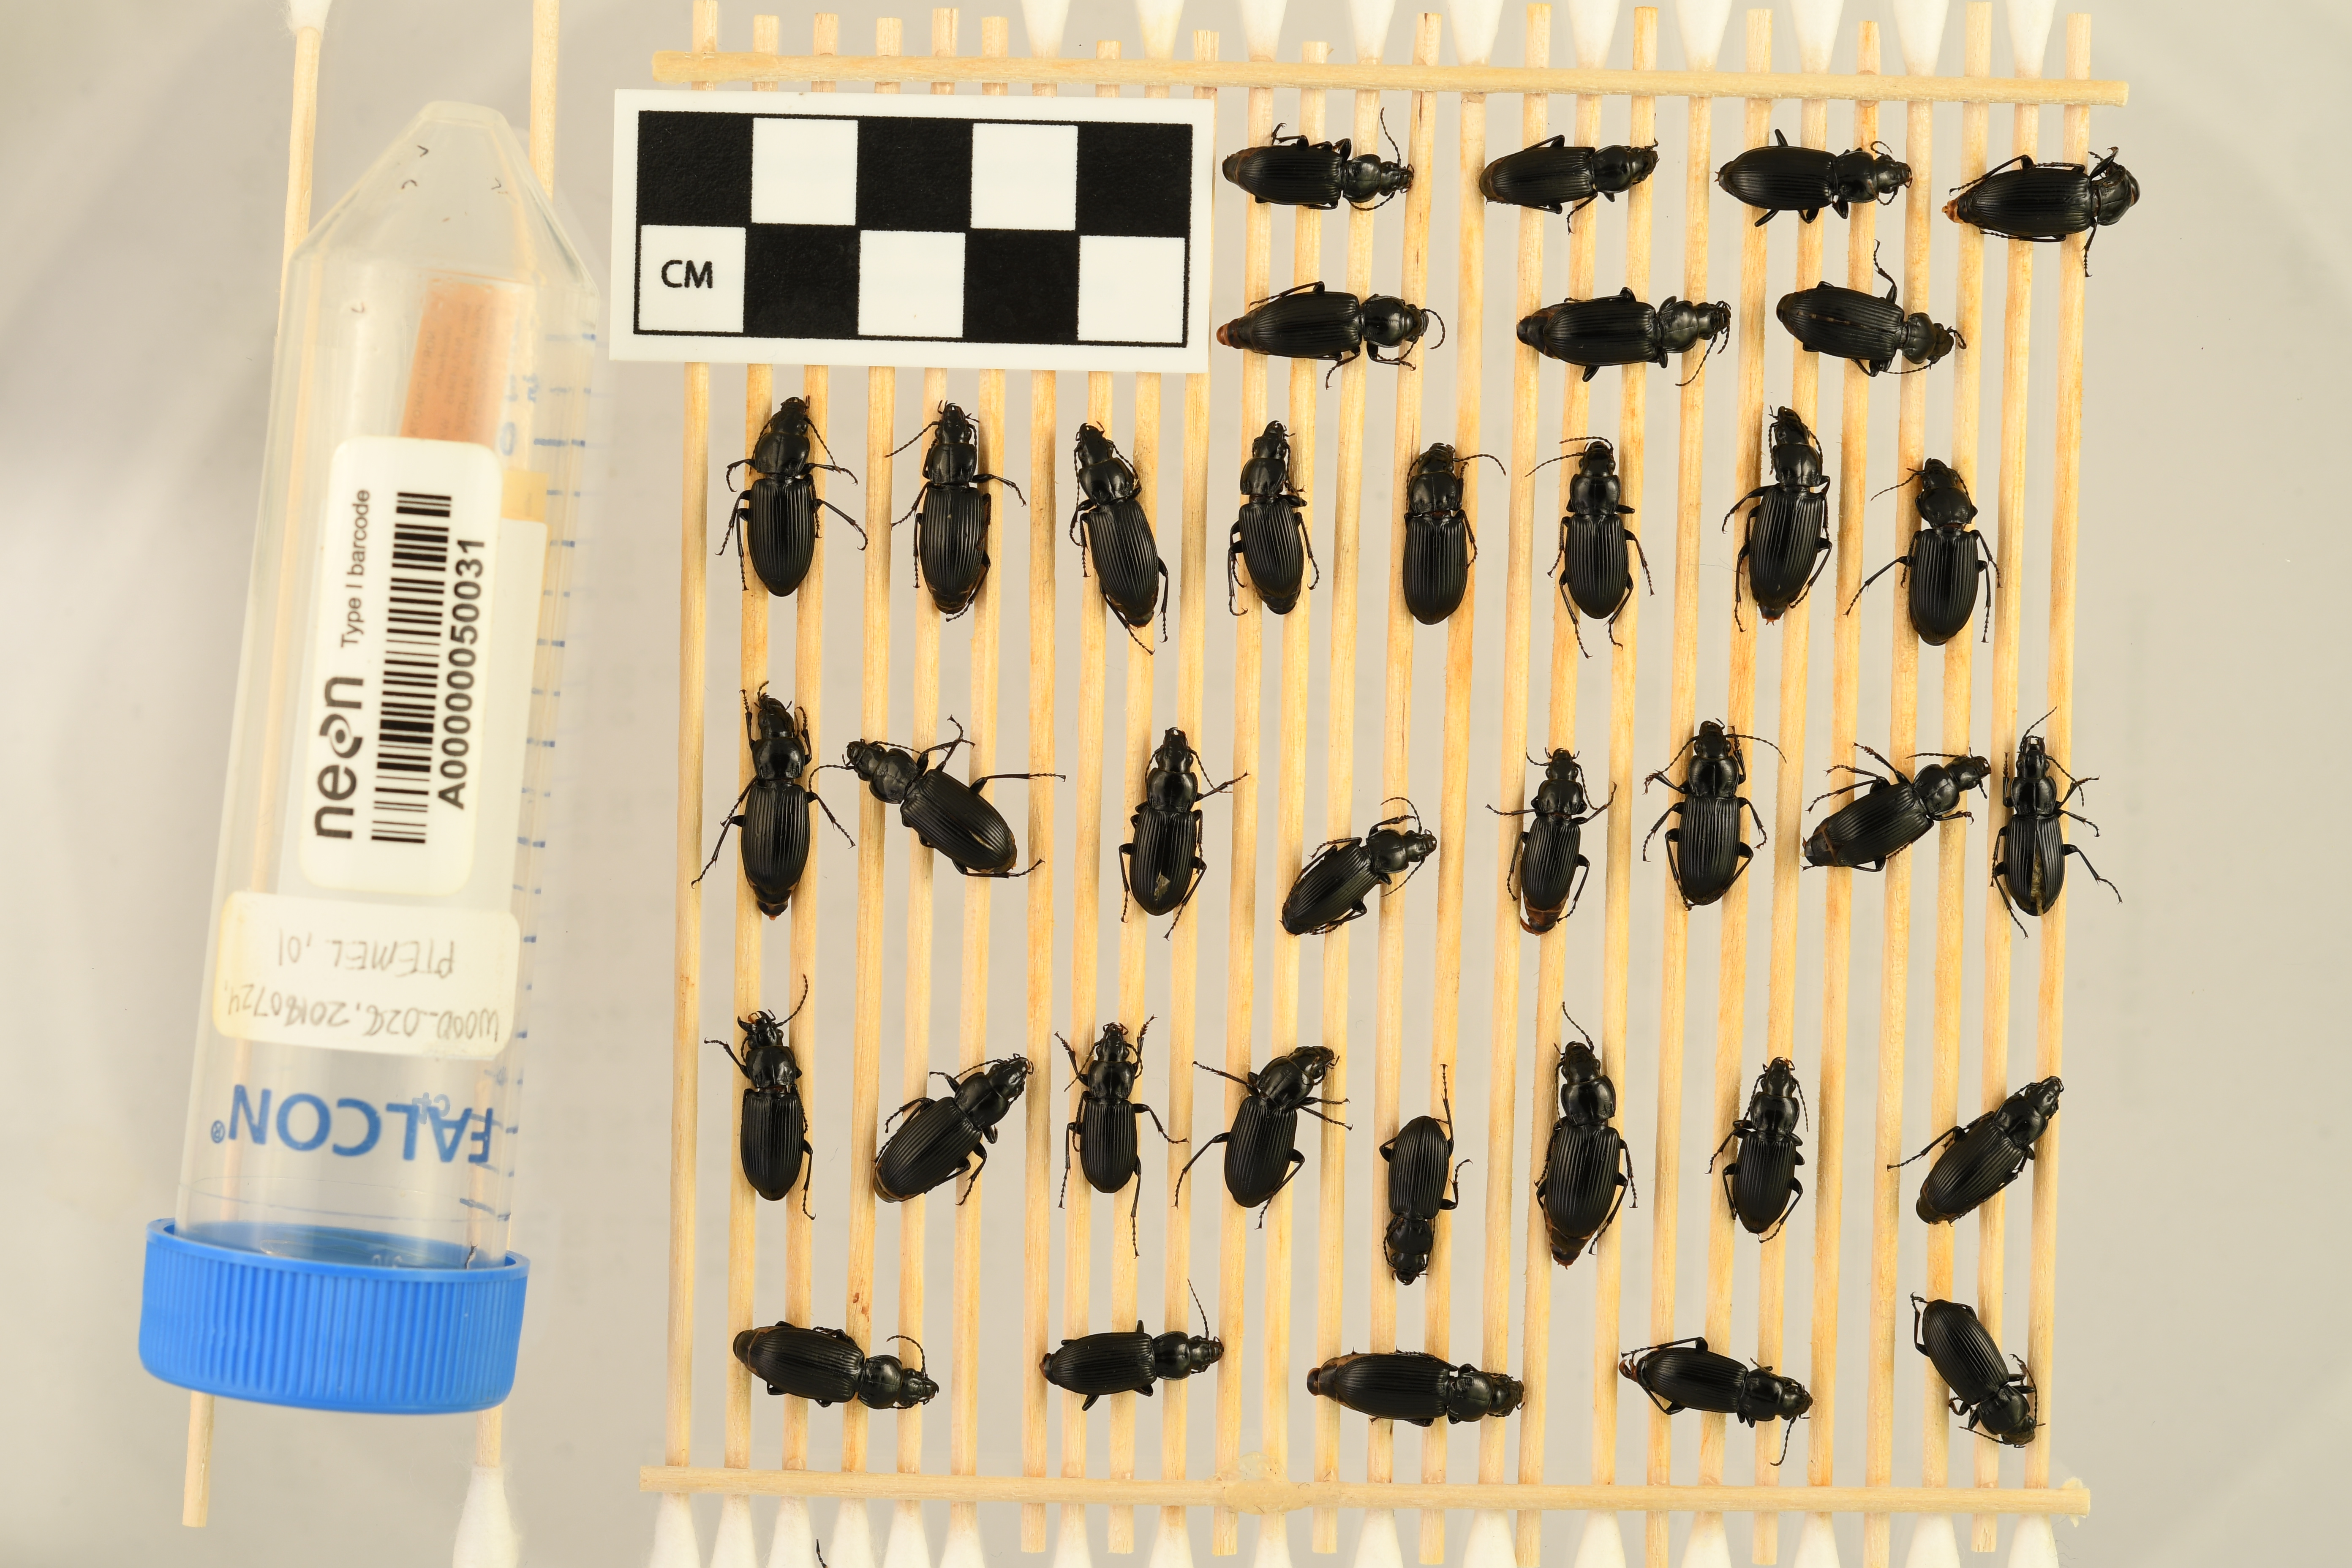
Pterostichus melanarius melanarius — Chase Lake National Wildlife Refuge NEON, plot WOOD_028. Beetle 1, ElytraLength: 0.9438 cm (lying flat: Yes)

Pterostichus melanarius melanarius — Chase Lake National Wildlife Refuge NEON, plot WOOD_028. Beetle 1, ElytraWidth: 0.4836 cm (lying flat: Yes)

Pterostichus melanarius melanarius — Chase Lake National Wildlife Refuge NEON, plot WOOD_028. Beetle 2, ElytraLength: 0.9237 cm (lying flat: Yes)

Pterostichus melanarius melanarius — Chase Lake National Wildlife Refuge NEON, plot WOOD_028. Beetle 2, ElytraWidth: 0.4742 cm (lying flat: Yes)

Pterostichus melanarius melanarius — Chase Lake National Wildlife Refuge NEON, plot WOOD_028. Beetle 3, ElytraLength: 1.0 cm (lying flat: Yes)

Pterostichus melanarius melanarius — Chase Lake National Wildlife Refuge NEON, plot WOOD_028. Beetle 3, ElytraWidth: 0.5295 cm (lying flat: Yes)

Pterostichus melanarius melanarius — Chase Lake National Wildlife Refuge NEON, plot WOOD_028. Beetle 4, ElytraLength: 1.085 cm (lying flat: Yes)

Pterostichus melanarius melanarius — Chase Lake National Wildlife Refuge NEON, plot WOOD_028. Beetle 4, ElytraWidth: 0.5769 cm (lying flat: Yes)

Pterostichus melanarius melanarius — Chase Lake National Wildlife Refuge NEON, plot WOOD_028. Beetle 5, ElytraLength: 1.007 cm (lying flat: Yes)

Pterostichus melanarius melanarius — Chase Lake National Wildlife Refuge NEON, plot WOOD_028. Beetle 5, ElytraWidth: 0.5326 cm (lying flat: Yes)

Pterostichus melanarius melanarius — Chase Lake National Wildlife Refuge NEON, plot WOOD_028. Beetle 6, ElytraLength: 1.012 cm (lying flat: Yes)

Pterostichus melanarius melanarius — Chase Lake National Wildlife Refuge NEON, plot WOOD_028. Beetle 6, ElytraWidth: 0.5534 cm (lying flat: Yes)

Pterostichus melanarius melanarius — Chase Lake National Wildlife Refuge NEON, plot WOOD_028. Beetle 7, ElytraLength: 1.05 cm (lying flat: Yes)

Pterostichus melanarius melanarius — Chase Lake National Wildlife Refuge NEON, plot WOOD_028. Beetle 7, ElytraWidth: 0.5423 cm (lying flat: Yes)

Pterostichus melanarius melanarius — Chase Lake National Wildlife Refuge NEON, plot WOOD_028. Beetle 8, ElytraLength: 1.071 cm (lying flat: Yes)

Pterostichus melanarius melanarius — Chase Lake National Wildlife Refuge NEON, plot WOOD_028. Beetle 8, ElytraWidth: 0.5529 cm (lying flat: Yes)

Pterostichus melanarius melanarius — Chase Lake National Wildlife Refuge NEON, plot WOOD_028. Beetle 9, ElytraLength: 1.025 cm (lying flat: Yes)

Pterostichus melanarius melanarius — Chase Lake National Wildlife Refuge NEON, plot WOOD_028. Beetle 9, ElytraWidth: 0.5413 cm (lying flat: Yes)

Pterostichus melanarius melanarius — Chase Lake National Wildlife Refuge NEON, plot WOOD_028. Beetle 10, ElytraLength: 0.96 cm (lying flat: Yes)

Pterostichus melanarius melanarius — Chase Lake National Wildlife Refuge NEON, plot WOOD_028. Beetle 10, ElytraWidth: 0.5252 cm (lying flat: Yes)

Pterostichus melanarius melanarius — Chase Lake National Wildlife Refuge NEON, plot WOOD_028. Beetle 11, ElytraLength: 0.9367 cm (lying flat: Yes)

Pterostichus melanarius melanarius — Chase Lake National Wildlife Refuge NEON, plot WOOD_028. Beetle 11, ElytraWidth: 0.4938 cm (lying flat: Yes)

Pterostichus melanarius melanarius — Chase Lake National Wildlife Refuge NEON, plot WOOD_028. Beetle 12, ElytraLength: 0.9649 cm (lying flat: Yes)

Pterostichus melanarius melanarius — Chase Lake National Wildlife Refuge NEON, plot WOOD_028. Beetle 12, ElytraWidth: 0.5413 cm (lying flat: Yes)

Pterostichus melanarius melanarius — Chase Lake National Wildlife Refuge NEON, plot WOOD_028. Beetle 13, ElytraLength: 0.9529 cm (lying flat: Yes)

Pterostichus melanarius melanarius — Chase Lake National Wildlife Refuge NEON, plot WOOD_028. Beetle 13, ElytraWidth: 0.5177 cm (lying flat: Yes)

Pterostichus melanarius melanarius — Chase Lake National Wildlife Refuge NEON, plot WOOD_028. Beetle 14, ElytraLength: 1.036 cm (lying flat: Yes)

Pterostichus melanarius melanarius — Chase Lake National Wildlife Refuge NEON, plot WOOD_028. Beetle 14, ElytraWidth: 0.5653 cm (lying flat: Yes)

Pterostichus melanarius melanarius — Chase Lake National Wildlife Refuge NEON, plot WOOD_028. Beetle 15, ElytraLength: 1.006 cm (lying flat: Yes)

Pterostichus melanarius melanarius — Chase Lake National Wildlife Refuge NEON, plot WOOD_028. Beetle 15, ElytraWidth: 0.5432 cm (lying flat: Yes)

Pterostichus melanarius melanarius — Chase Lake National Wildlife Refuge NEON, plot WOOD_028. Beetle 16, ElytraLength: 1.013 cm (lying flat: Yes)

Pterostichus melanarius melanarius — Chase Lake National Wildlife Refuge NEON, plot WOOD_028. Beetle 16, ElytraWidth: 0.5549 cm (lying flat: Yes)

Pterostichus melanarius melanarius — Chase Lake National Wildlife Refuge NEON, plot WOOD_028. Beetle 17, ElytraLength: 1.071 cm (lying flat: Yes)

Pterostichus melanarius melanarius — Chase Lake National Wildlife Refuge NEON, plot WOOD_028. Beetle 17, ElytraWidth: 0.5604 cm (lying flat: Yes)

Pterostichus melanarius melanarius — Chase Lake National Wildlife Refuge NEON, plot WOOD_028. Beetle 18, ElytraLength: 0.9849 cm (lying flat: Yes)

Pterostichus melanarius melanarius — Chase Lake National Wildlife Refuge NEON, plot WOOD_028. Beetle 18, ElytraWidth: 0.5241 cm (lying flat: Yes)

Pterostichus melanarius melanarius — Chase Lake National Wildlife Refuge NEON, plot WOOD_028. Beetle 19, ElytraLength: 0.9224 cm (lying flat: Yes)

Pterostichus melanarius melanarius — Chase Lake National Wildlife Refuge NEON, plot WOOD_028. Beetle 19, ElytraWidth: 0.4612 cm (lying flat: Yes)

Pterostichus melanarius melanarius — Chase Lake National Wildlife Refuge NEON, plot WOOD_028. Beetle 20, ElytraLength: 0.8537 cm (lying flat: Yes)

Pterostichus melanarius melanarius — Chase Lake National Wildlife Refuge NEON, plot WOOD_028. Beetle 20, ElytraWidth: 0.4683 cm (lying flat: Yes)

Pterostichus melanarius melanarius — Chase Lake National Wildlife Refuge NEON, plot WOOD_028. Beetle 21, ElytraLength: 0.9564 cm (lying flat: Yes)

Pterostichus melanarius melanarius — Chase Lake National Wildlife Refuge NEON, plot WOOD_028. Beetle 21, ElytraWidth: 0.5306 cm (lying flat: Yes)

Pterostichus melanarius melanarius — Chase Lake National Wildlife Refuge NEON, plot WOOD_028. Beetle 22, ElytraLength: 0.8734 cm (lying flat: Yes)

Pterostichus melanarius melanarius — Chase Lake National Wildlife Refuge NEON, plot WOOD_028. Beetle 22, ElytraWidth: 0.5107 cm (lying flat: Yes)

Pterostichus melanarius melanarius — Chase Lake National Wildlife Refuge NEON, plot WOOD_028. Beetle 23, ElytraLength: 0.8712 cm (lying flat: Yes)

Pterostichus melanarius melanarius — Chase Lake National Wildlife Refuge NEON, plot WOOD_028. Beetle 23, ElytraWidth: 0.4941 cm (lying flat: Yes)

Pterostichus melanarius melanarius — Chase Lake National Wildlife Refuge NEON, plot WOOD_028. Beetle 24, ElytraLength: 0.9532 cm (lying flat: Yes)

Pterostichus melanarius melanarius — Chase Lake National Wildlife Refuge NEON, plot WOOD_028. Beetle 24, ElytraWidth: 0.5295 cm (lying flat: Yes)

Pterostichus melanarius melanarius — Chase Lake National Wildlife Refuge NEON, plot WOOD_028. Beetle 25, ElytraLength: 0.9908 cm (lying flat: Yes)

Pterostichus melanarius melanarius — Chase Lake National Wildlife Refuge NEON, plot WOOD_028. Beetle 25, ElytraWidth: 0.5423 cm (lying flat: Yes)

Pterostichus melanarius melanarius — Chase Lake National Wildlife Refuge NEON, plot WOOD_028. Beetle 26, ElytraLength: 0.836 cm (lying flat: Yes)

Pterostichus melanarius melanarius — Chase Lake National Wildlife Refuge NEON, plot WOOD_028. Beetle 26, ElytraWidth: 0.4707 cm (lying flat: Yes)

Pterostichus melanarius melanarius — Chase Lake National Wildlife Refuge NEON, plot WOOD_028. Beetle 27, ElytraLength: 0.973 cm (lying flat: Yes)

Pterostichus melanarius melanarius — Chase Lake National Wildlife Refuge NEON, plot WOOD_028. Beetle 27, ElytraWidth: 0.5397 cm (lying flat: Yes)

Pterostichus melanarius melanarius — Chase Lake National Wildlife Refuge NEON, plot WOOD_028. Beetle 28, ElytraLength: 0.9284 cm (lying flat: Yes)

Pterostichus melanarius melanarius — Chase Lake National Wildlife Refuge NEON, plot WOOD_028. Beetle 28, ElytraWidth: 0.4642 cm (lying flat: Yes)

Pterostichus melanarius melanarius — Chase Lake National Wildlife Refuge NEON, plot WOOD_028. Beetle 29, ElytraLength: 1.068 cm (lying flat: Yes)

Pterostichus melanarius melanarius — Chase Lake National Wildlife Refuge NEON, plot WOOD_028. Beetle 29, ElytraWidth: 0.5768 cm (lying flat: Yes)

Pterostichus melanarius melanarius — Chase Lake National Wildlife Refuge NEON, plot WOOD_028. Beetle 30, ElytraLength: 0.8723 cm (lying flat: Yes)

Pterostichus melanarius melanarius — Chase Lake National Wildlife Refuge NEON, plot WOOD_028. Beetle 30, ElytraWidth: 0.5009 cm (lying flat: Yes)

Pterostichus melanarius melanarius — Chase Lake National Wildlife Refuge NEON, plot WOOD_028. Beetle 31, ElytraLength: 0.9569 cm (lying flat: Yes)

Pterostichus melanarius melanarius — Chase Lake National Wildlife Refuge NEON, plot WOOD_028. Beetle 31, ElytraWidth: 0.5246 cm (lying flat: Yes)

Pterostichus melanarius melanarius — Chase Lake National Wildlife Refuge NEON, plot WOOD_028. Beetle 32, ElytraLength: 1.013 cm (lying flat: Yes)

Pterostichus melanarius melanarius — Chase Lake National Wildlife Refuge NEON, plot WOOD_028. Beetle 32, ElytraWidth: 0.5479 cm (lying flat: Yes)